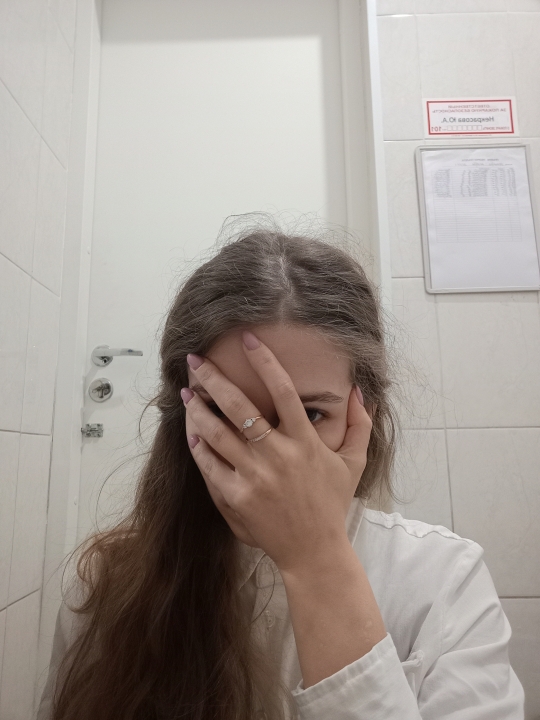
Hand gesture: no_gesture